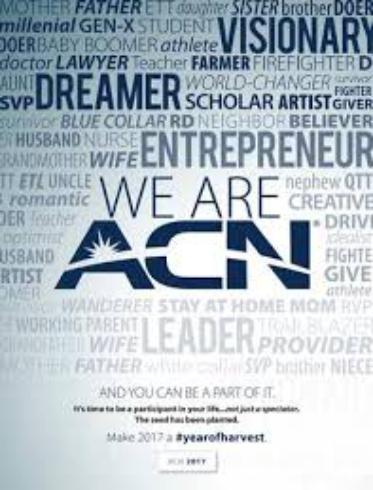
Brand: ACN
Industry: Others